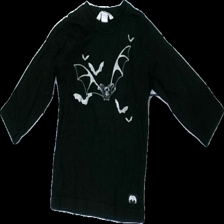
View: front
Type: Top
Category: Children
Brand: H&M
Colors: Black
Material: 100% Cotton
Pattern: Other
Cut: C-collar
Size: 86
Season: All
Price range: 50-100
Recommended usage: Reuse